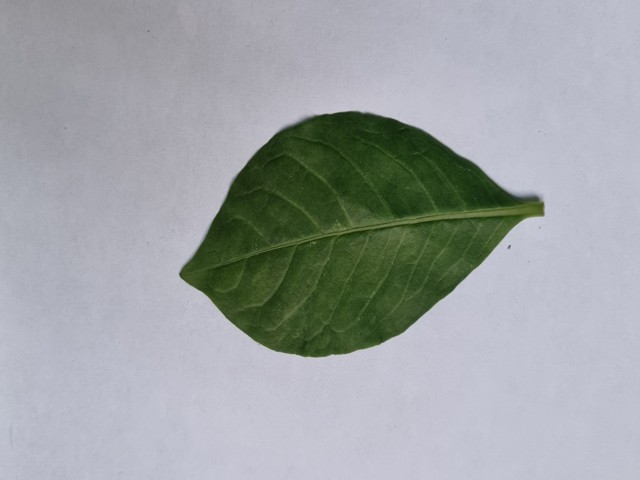
Plant: sarpagandha